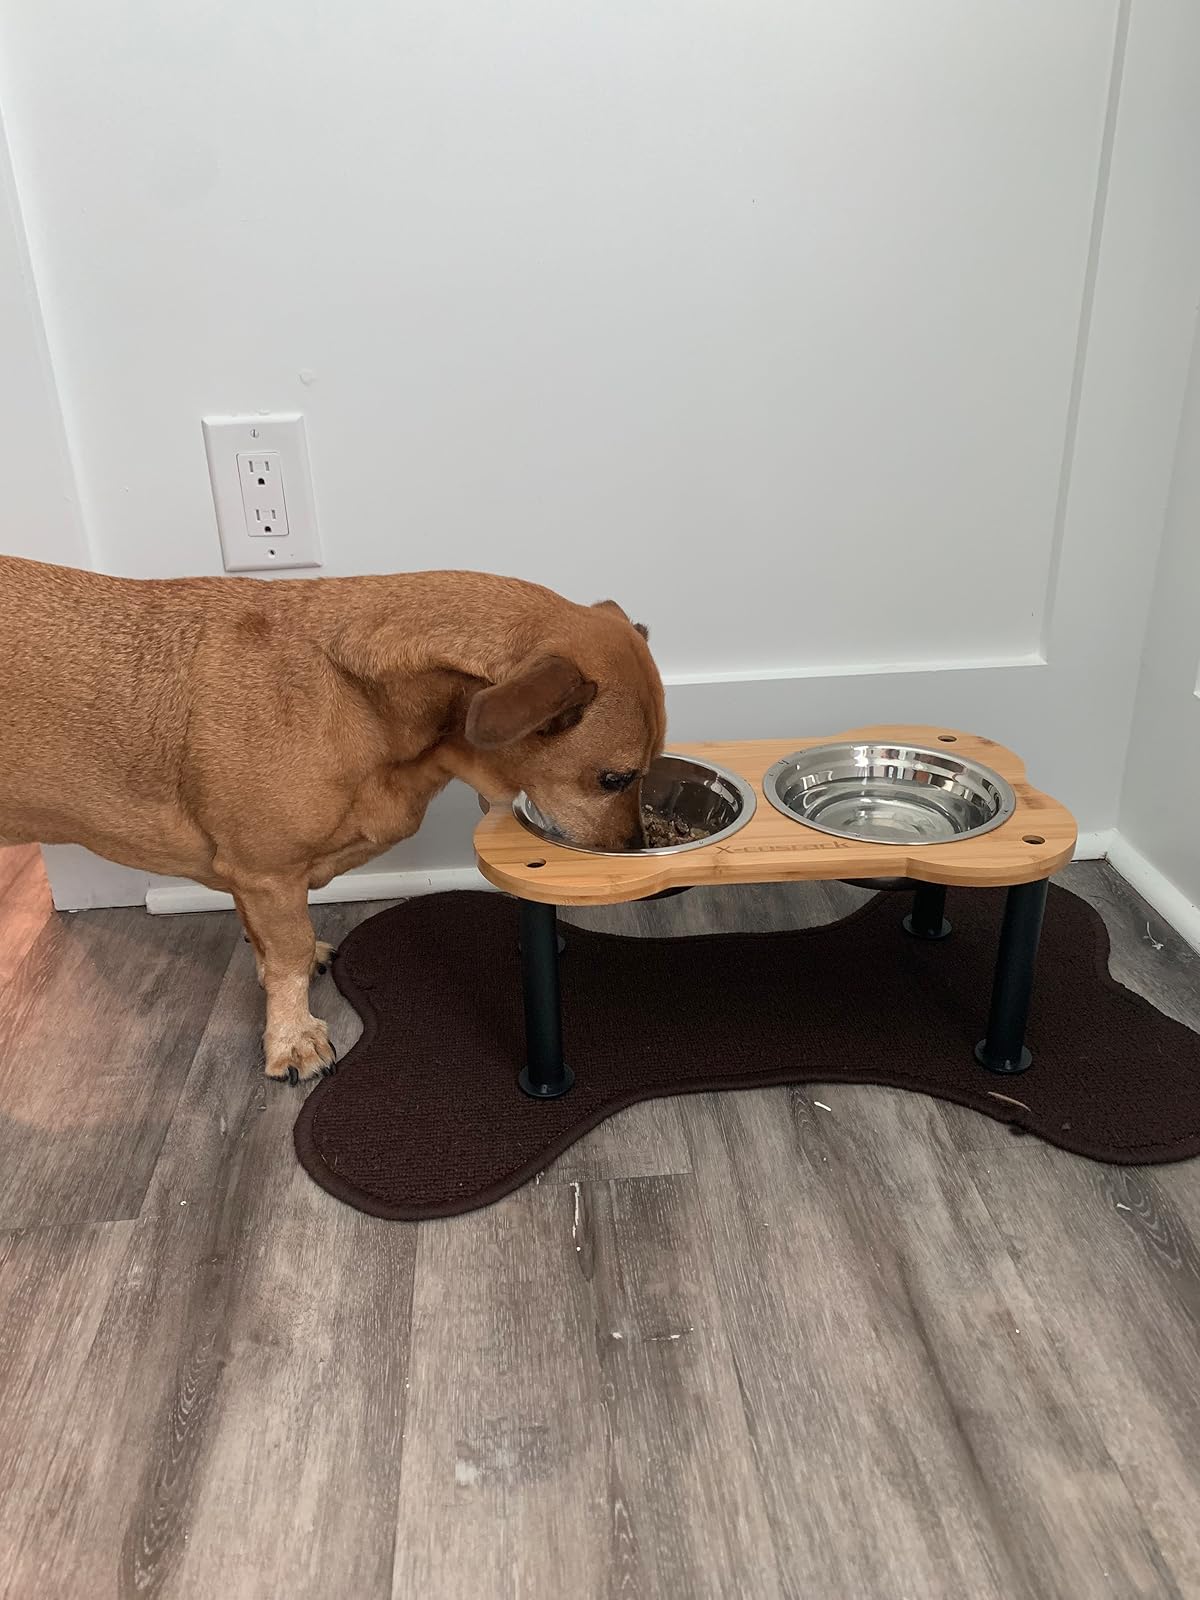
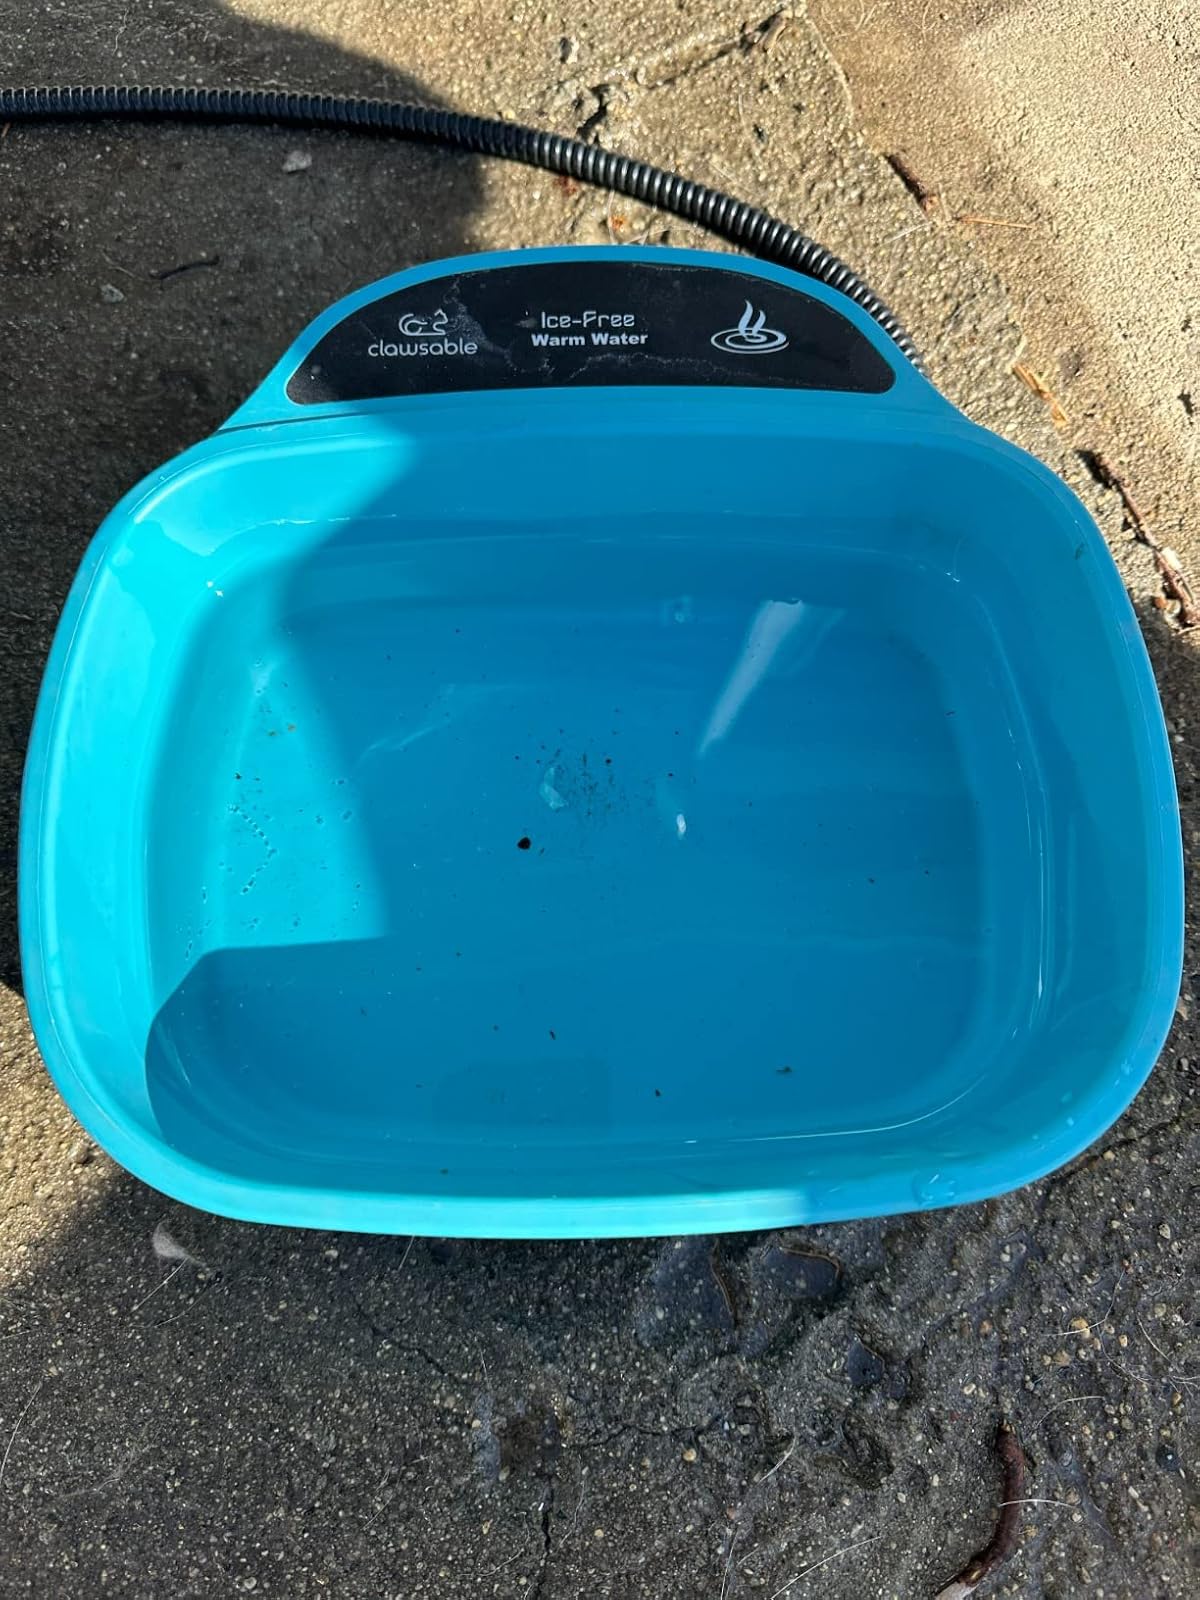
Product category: items_bowl
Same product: no